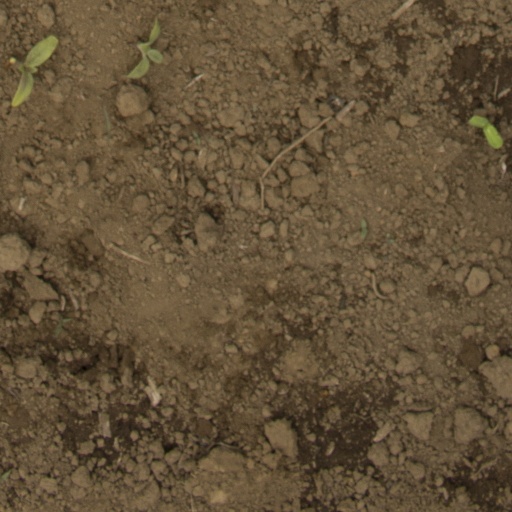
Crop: Jerusalem artichoke